Boschke–Boyd House

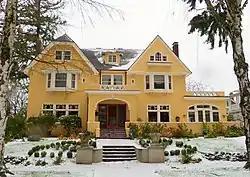
The Boschke–Boyd House in 2016

The Boschke–Boyd House is a Tudor Revival style house in Northeast Portland, Oregon. It was listed on the National Register of Historic Places in 2005.